Come Dancing (song)

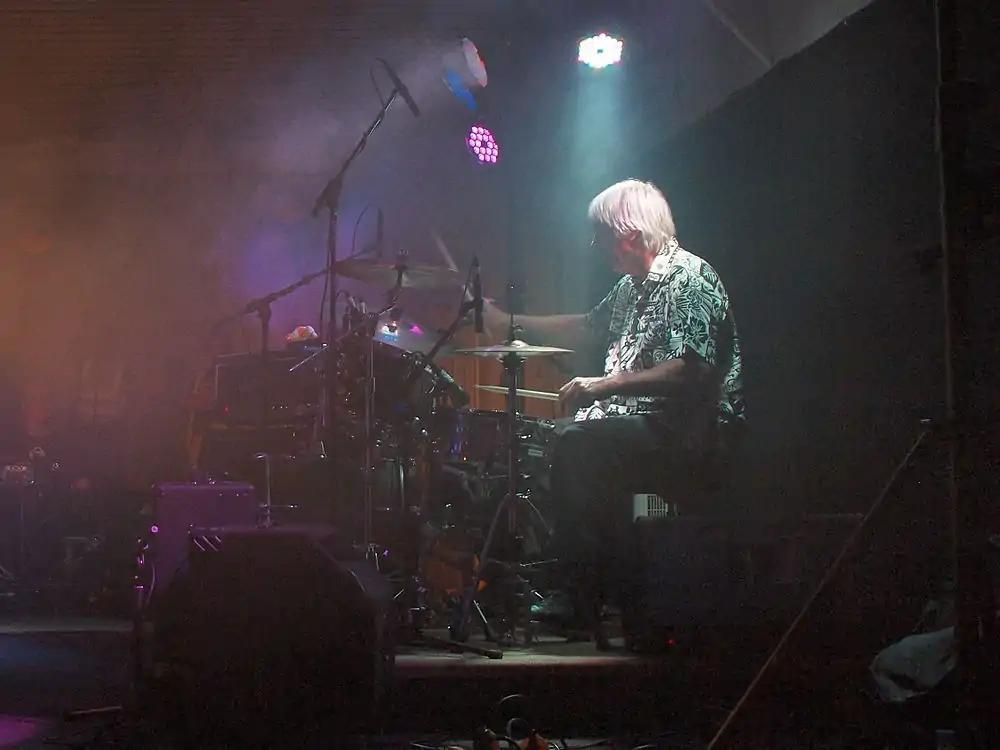
Mick Avory's drum performance on "Come Dancing" has since received praise from Ray Davies.

In a 1983 interview, Ray Davies said that writing the song was an "easy" and quick process, but the idea for the song had been in his head for a long time. He reportedly began writing the song in March 1982 on a flight home from Tokyo using a newly purchased Casio keyboard. The song was completed in London that October. Author Nick Hasted claimed that the song was also written "to reach out to the Kinks' lost British audience." The opening verse appears to be a development of the first line of Lionel Bart's "Fings Ain't Wot They Used T'Be": "They changed our local Palais into a bowling alley."